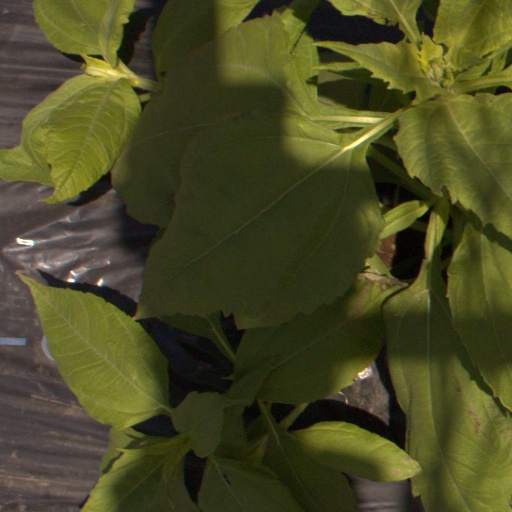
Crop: Jerusalem artichoke